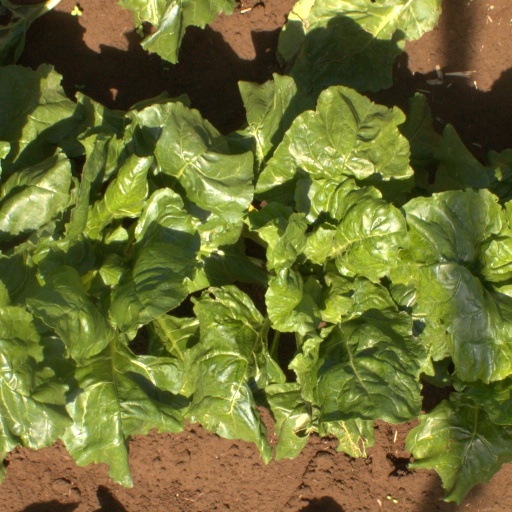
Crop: sugar beet